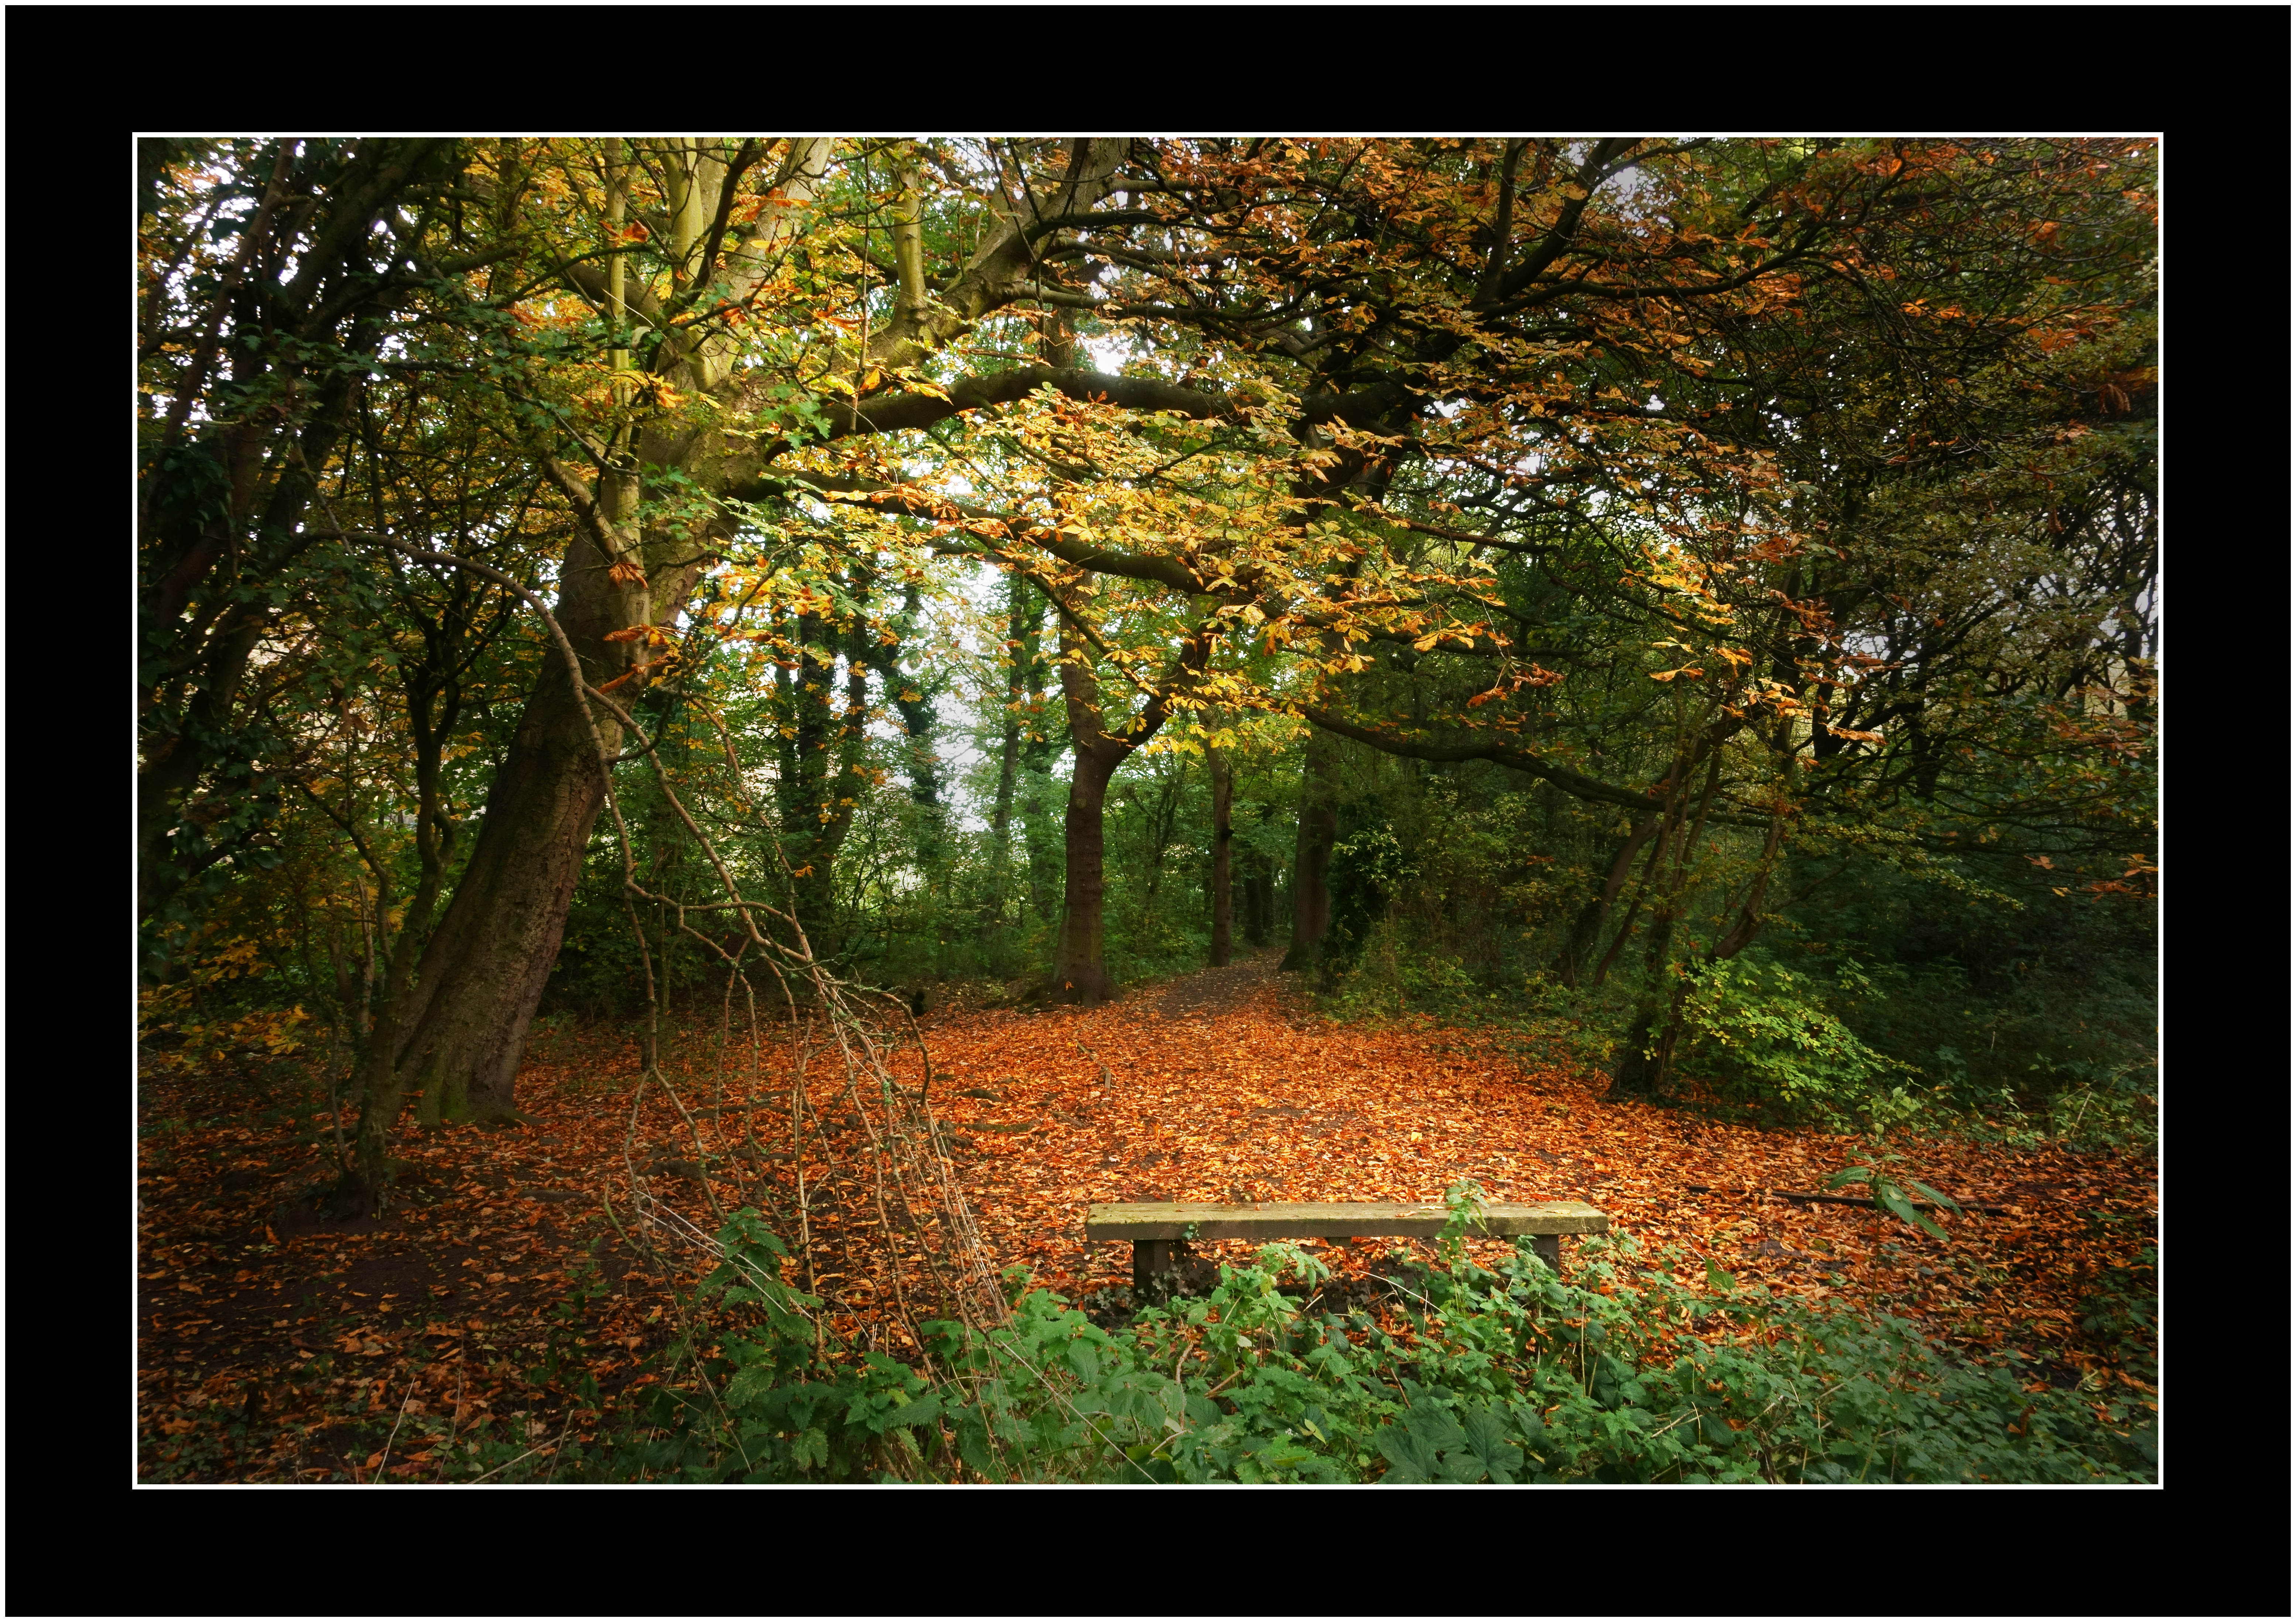
tree, nature, forest, branch, plant, wood, bench, sunlight, morning, leaf, fall, seat, orange, green, red, autumn, flora, season, leaves, uk, woods, yorkshire, west, vivid, seasons, deciduous, colours, sony, wakefield, woodland, habitat, compact, ecosystem, glades, stanley, stanleymarsh, biome, natural environment, woody plant